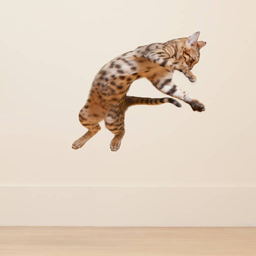
animal jumping in the air